Springfield, Missouri

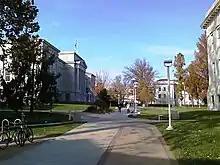
View toward Missouri State University's Historic Quadrangle

Springfield is on the Springfield Plateau of the Ozarks region of southwest Missouri. According to the United States Census Bureau, the city has a total area of , of which is land and (0.7%) is water.